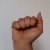
The image shows a hand gesture representing the letter 'A' in Indian Sign Language.